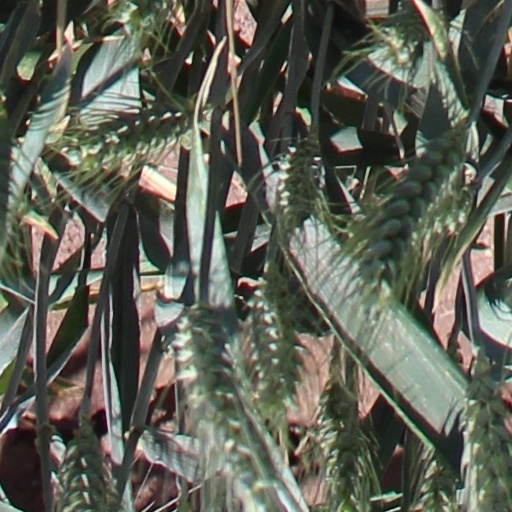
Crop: wheat